Dendronotus

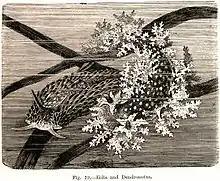
Woodcut of marine nudibranchs "Eolis" and "Dendronotus"

This genus feeds on hydroids, as reflected by its serrated radula.